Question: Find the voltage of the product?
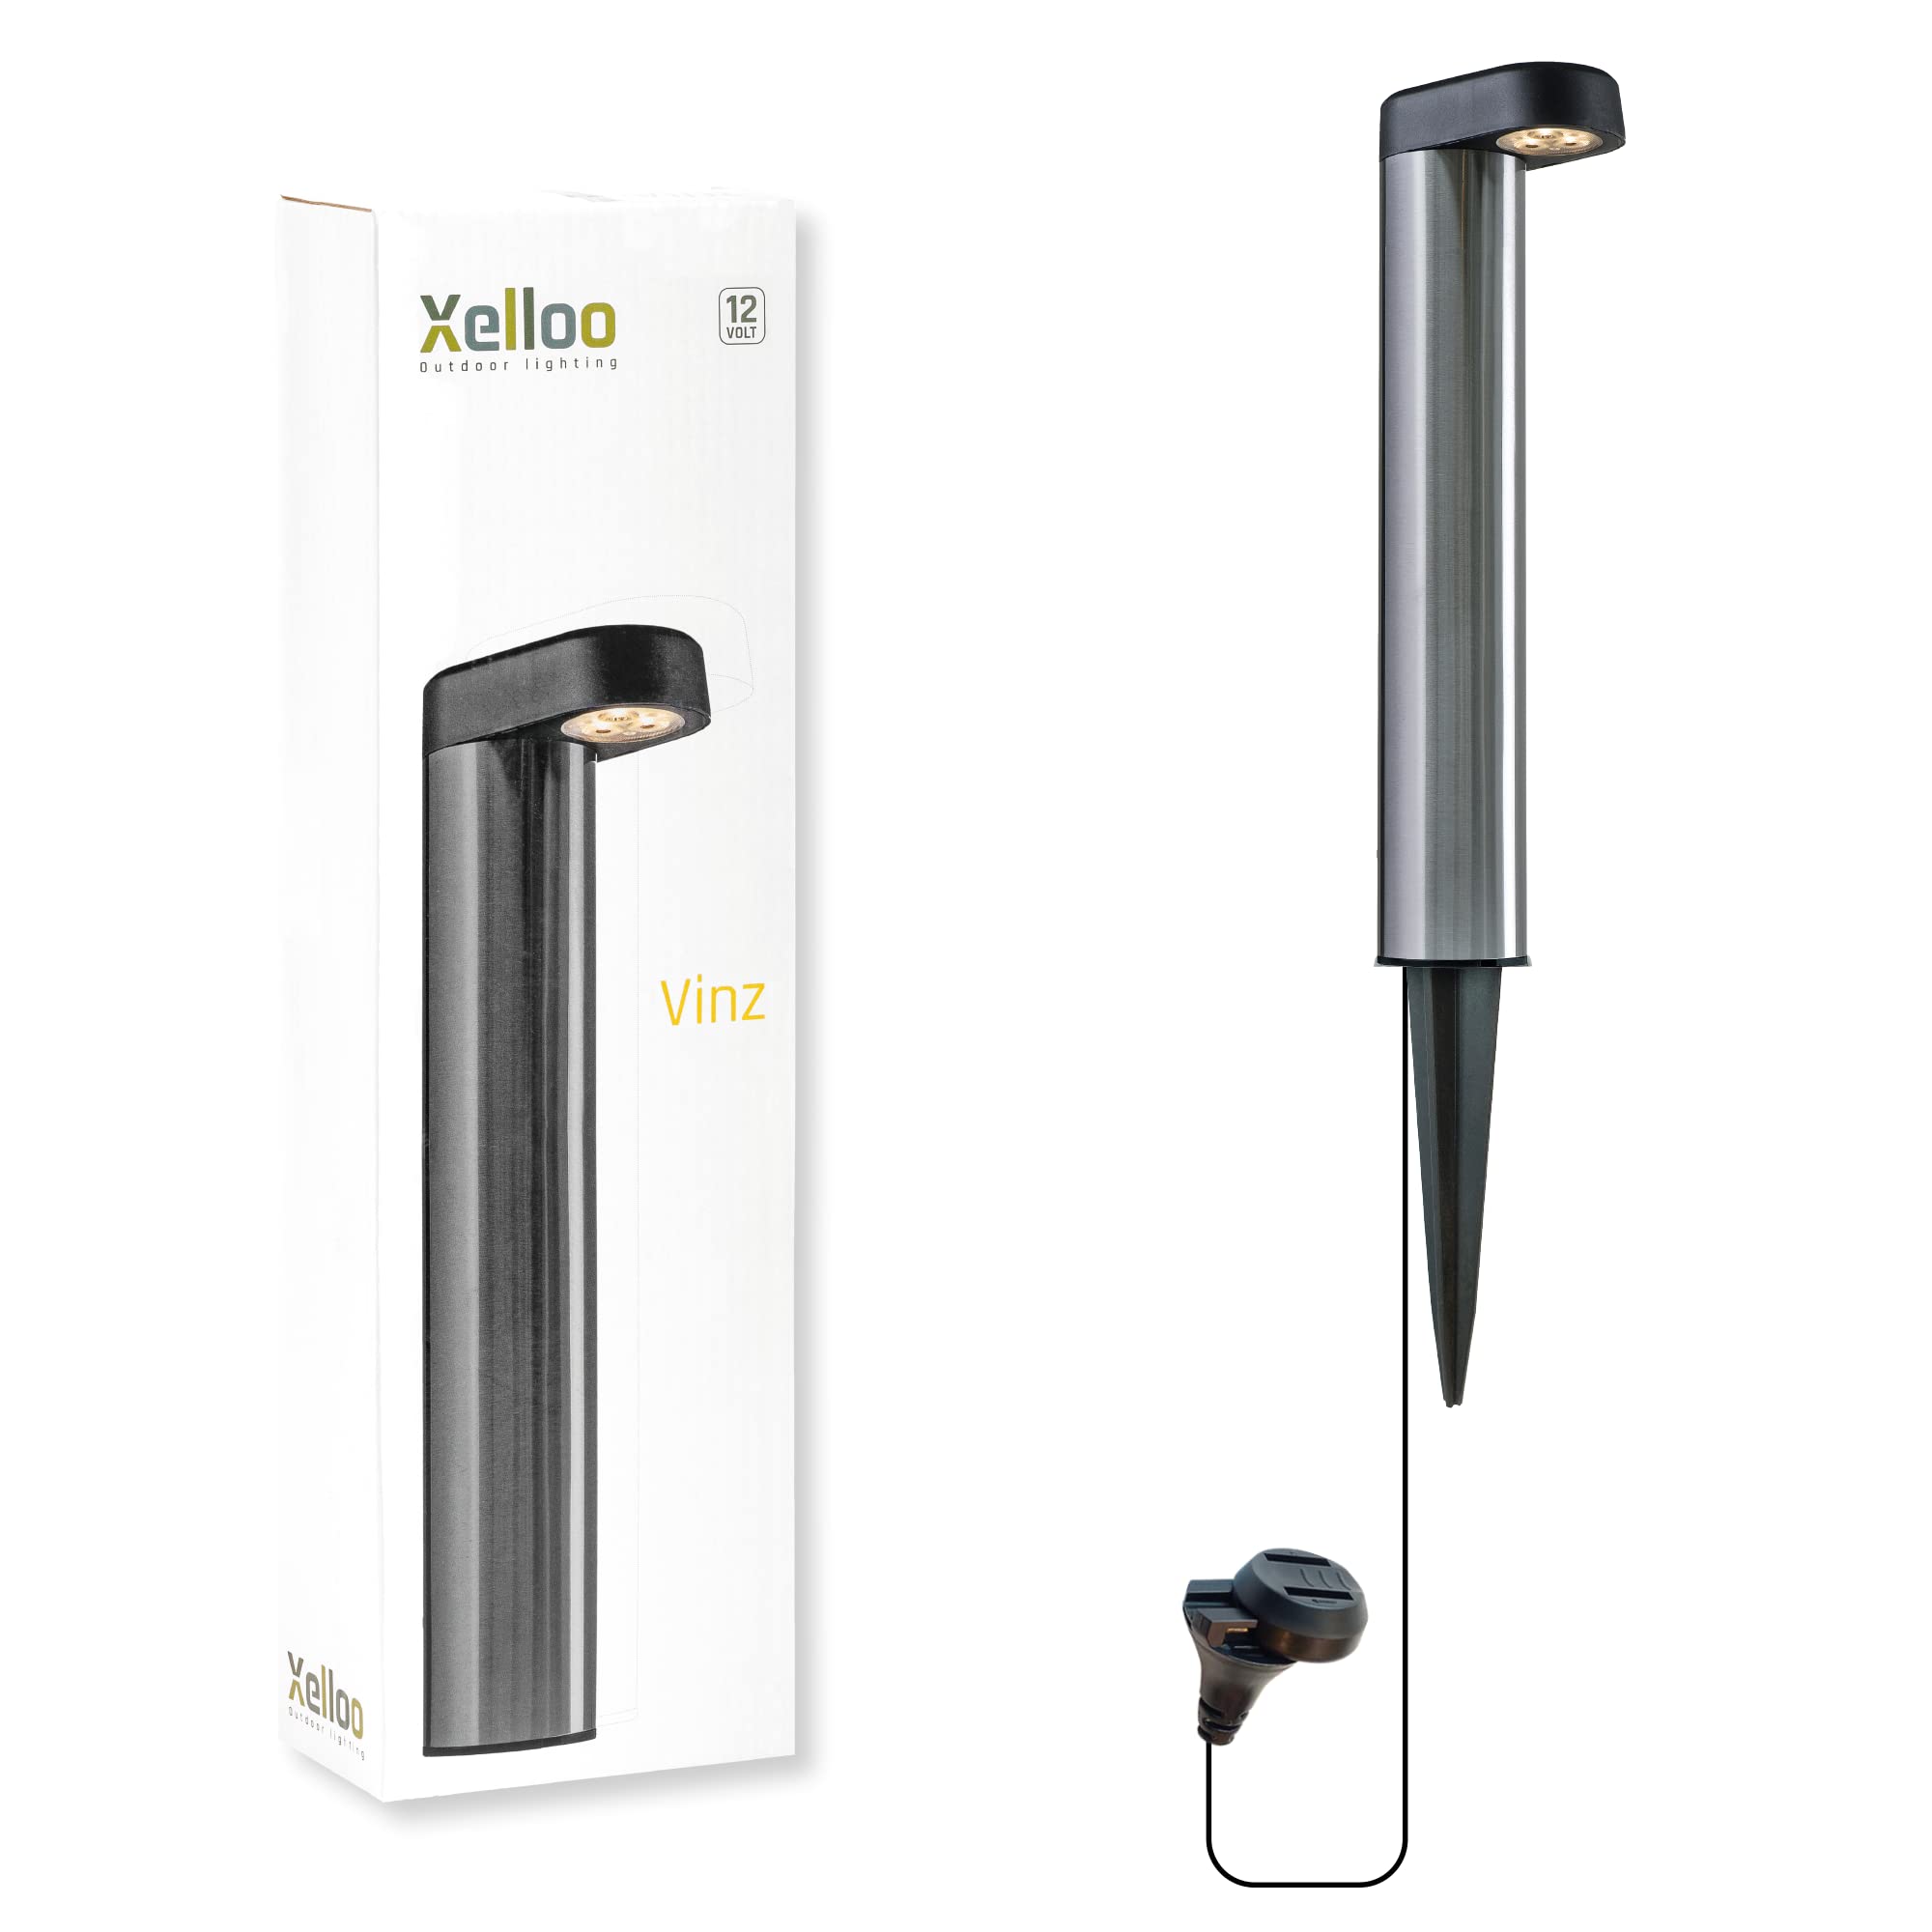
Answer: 12.0 volt